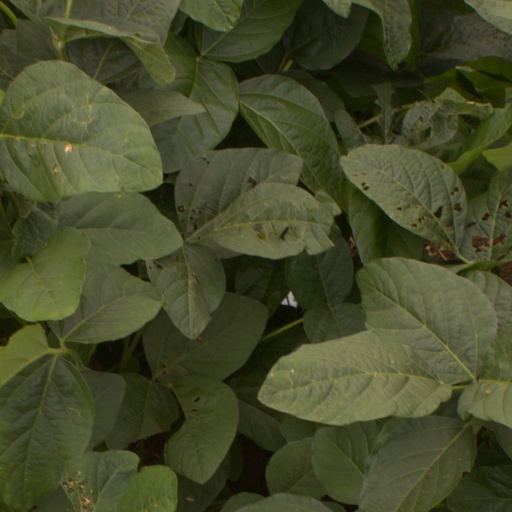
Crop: soybean